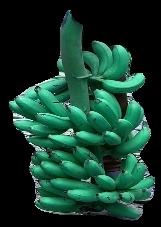
Variety: rasbale
Grade: grade1